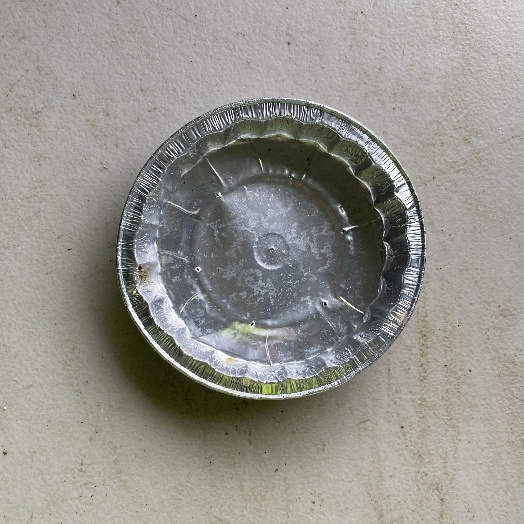
Label: Metal